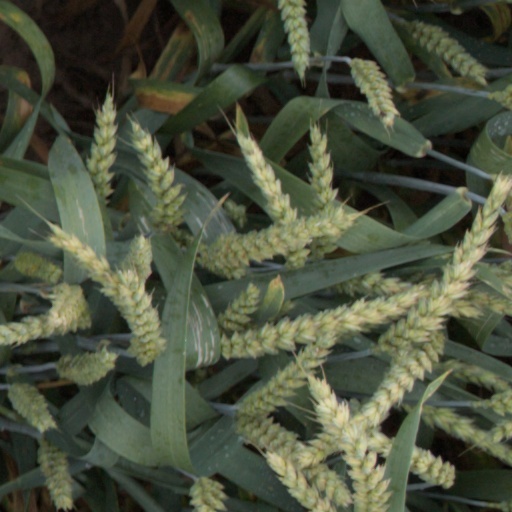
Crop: wheat